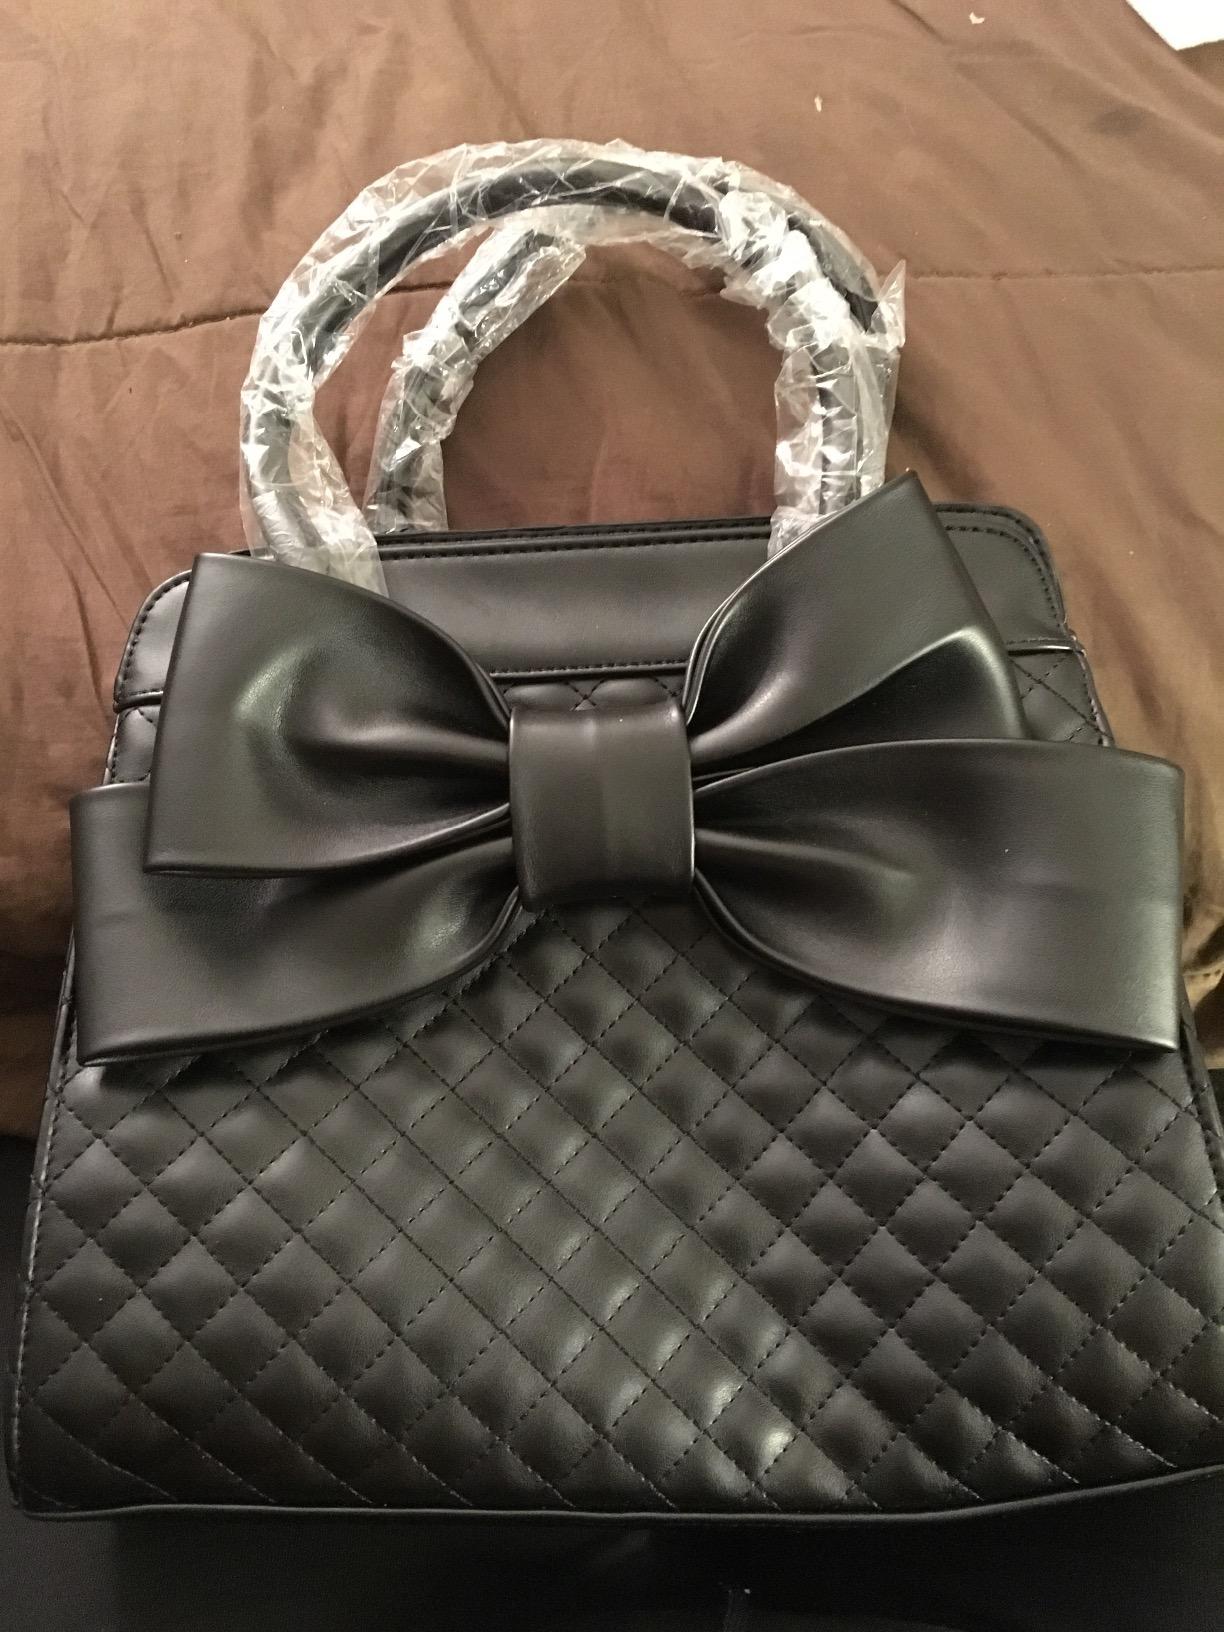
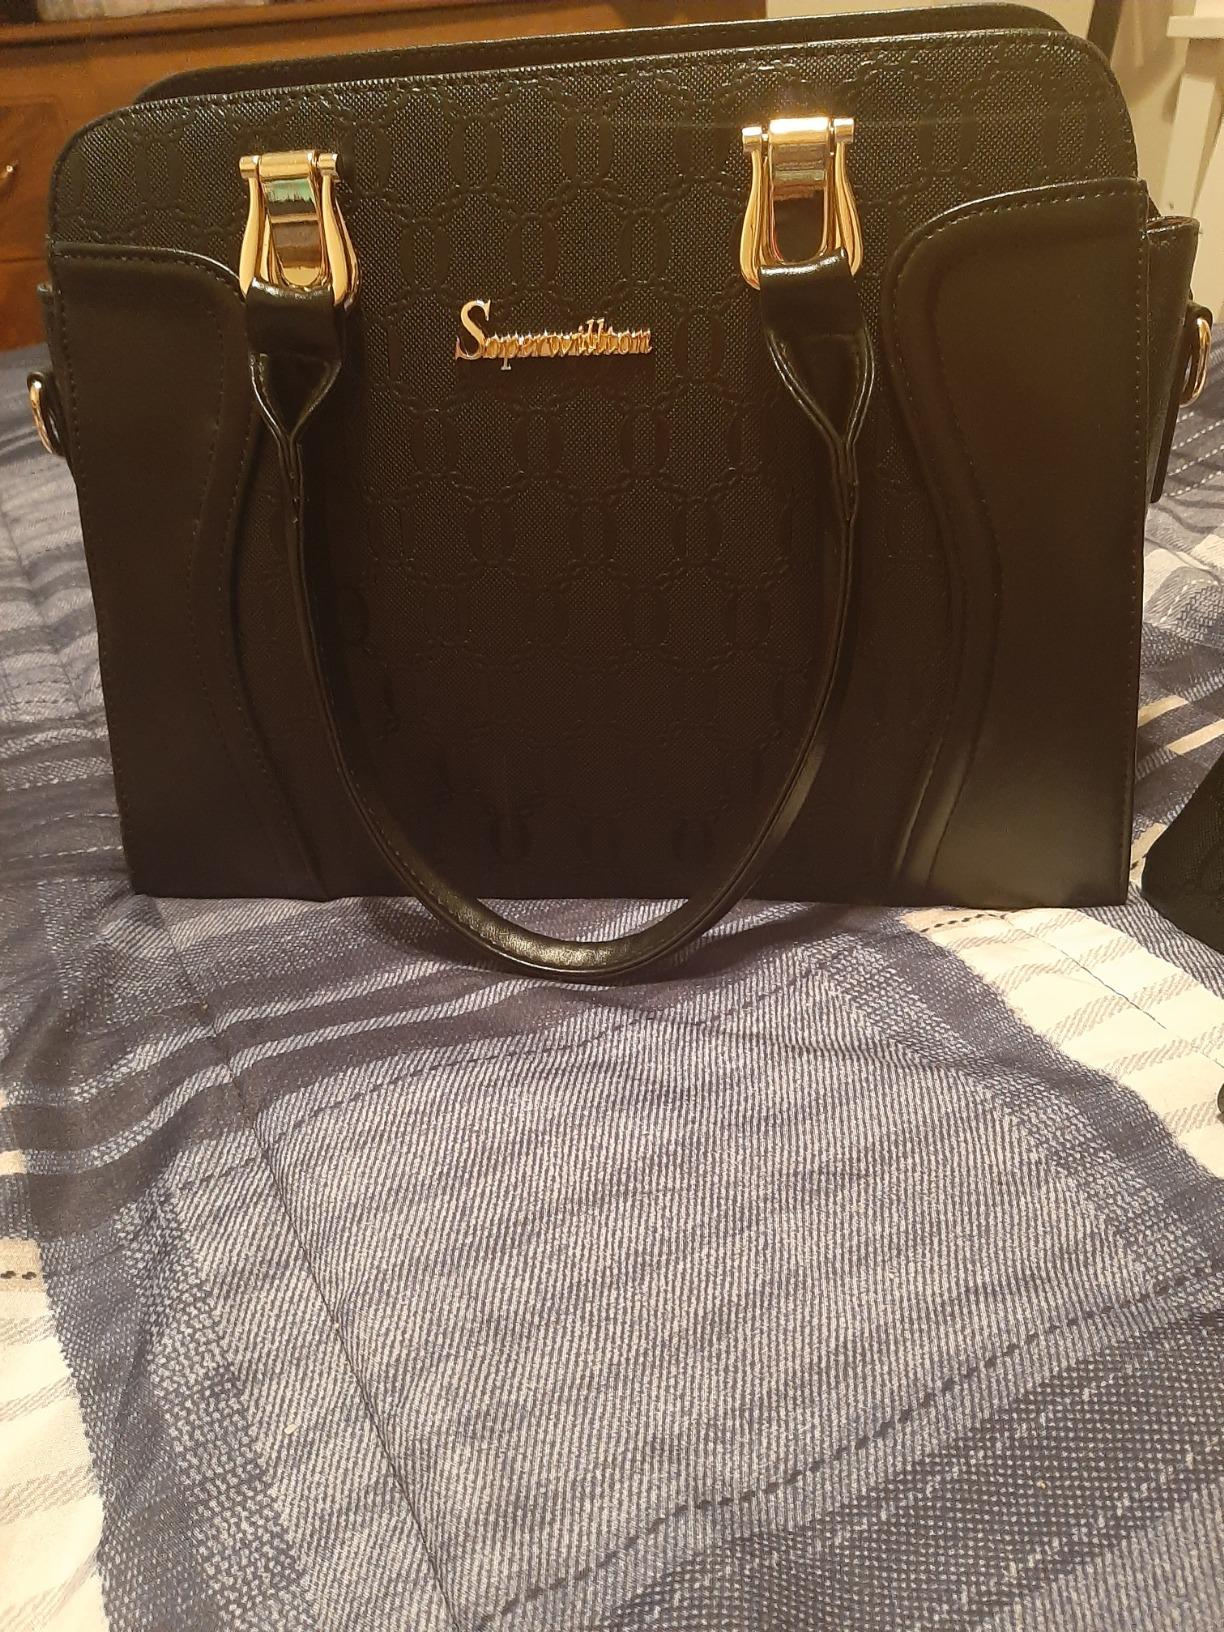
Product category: accessories_handbag
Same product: no